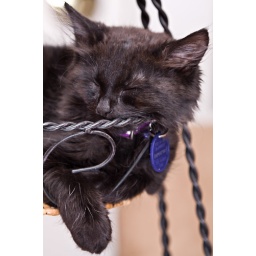
kitten in a 3-level basket on a dining room table, like the top of a castle's turret